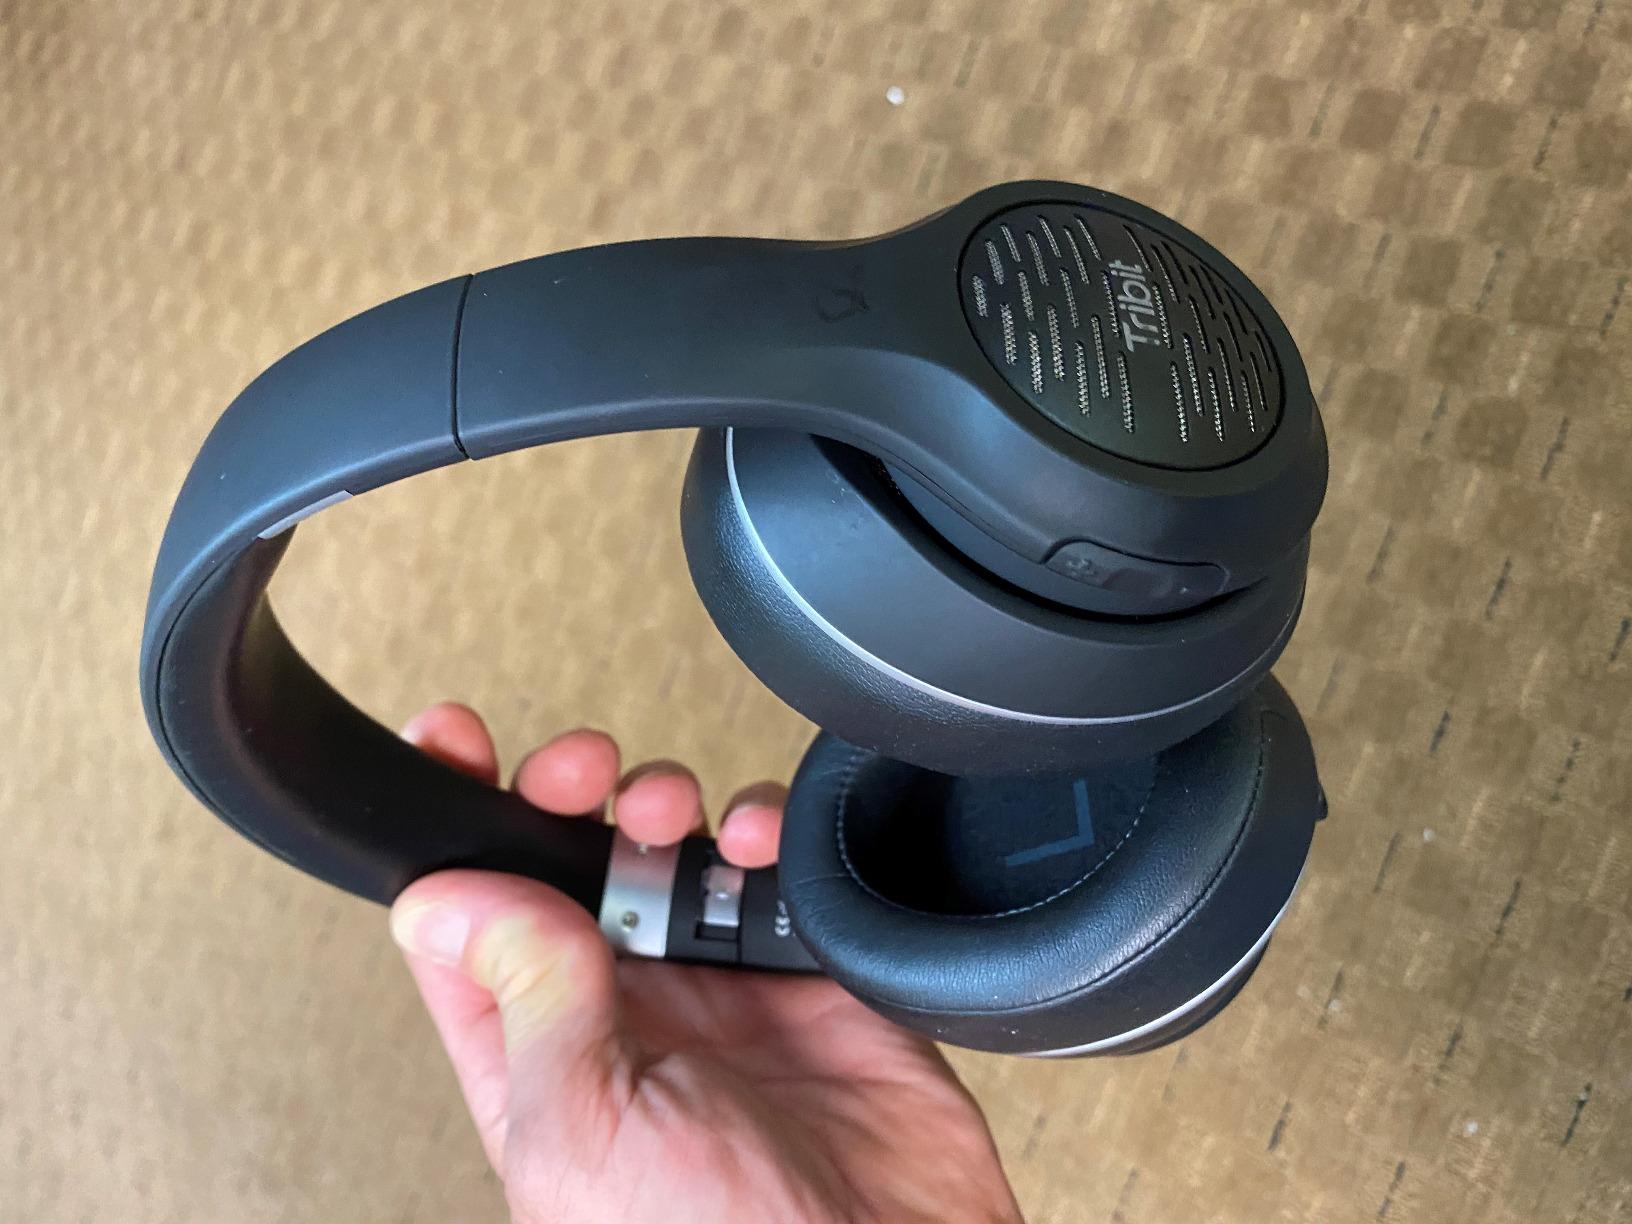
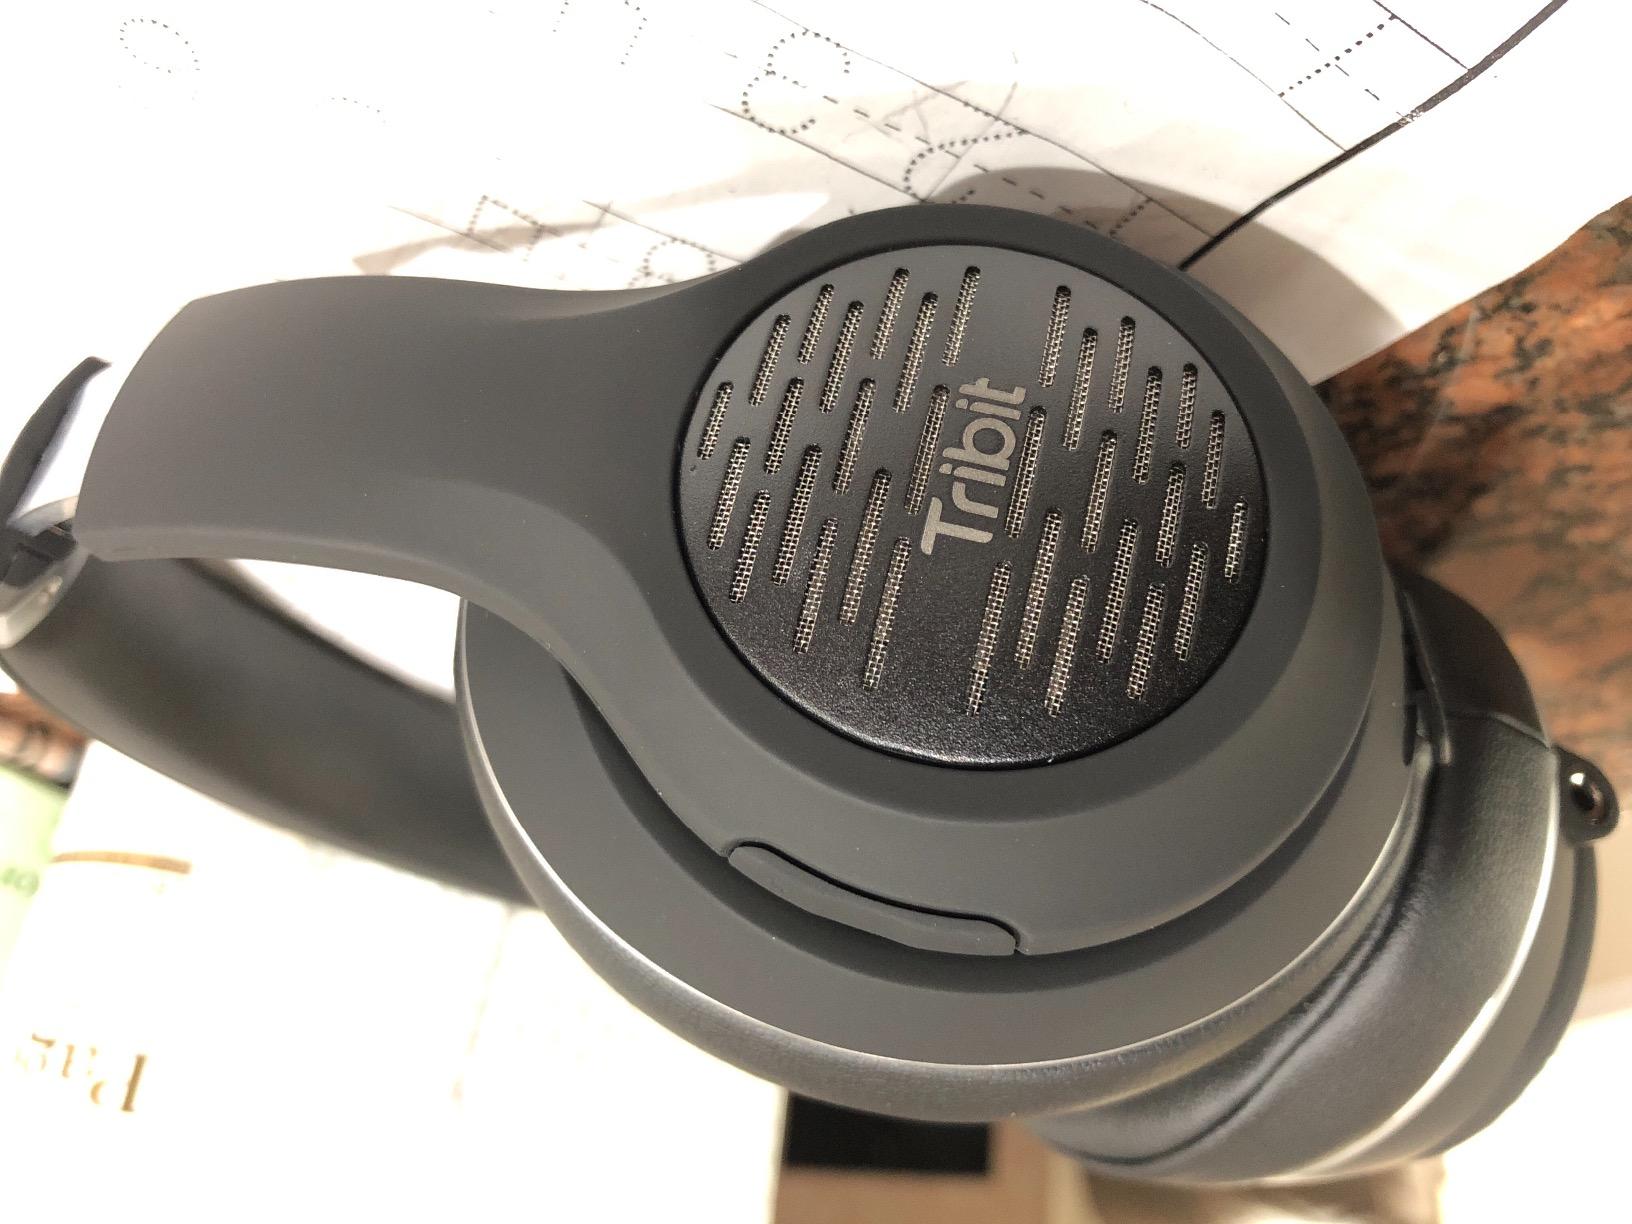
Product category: headphones
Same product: yes